History of Berliner FC Dynamo

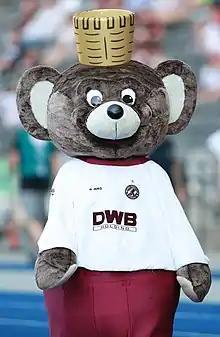
The mascot of BFC Dynamo "Teddy" in 2018.

Schröter would remain a central player to the team into early the 1960s, but most other players of the former SG Dynamo Dresden team had aged by the late 1950s. The team was now shaped by a new generation of players, including Martin Skaba, Werner Heine, Waldemar Mühlbächer, Hermann Bley and Konrad Dorner. SC Dynamo Berlin finally won its first trophy in the 1959 FDGB-Pokal. However, the German Football Association of the GDR (DFV) stopped the team from participating in the 1960–61 European Cup Winners' Cup, in favor of ASK Vorwärts Berlin.